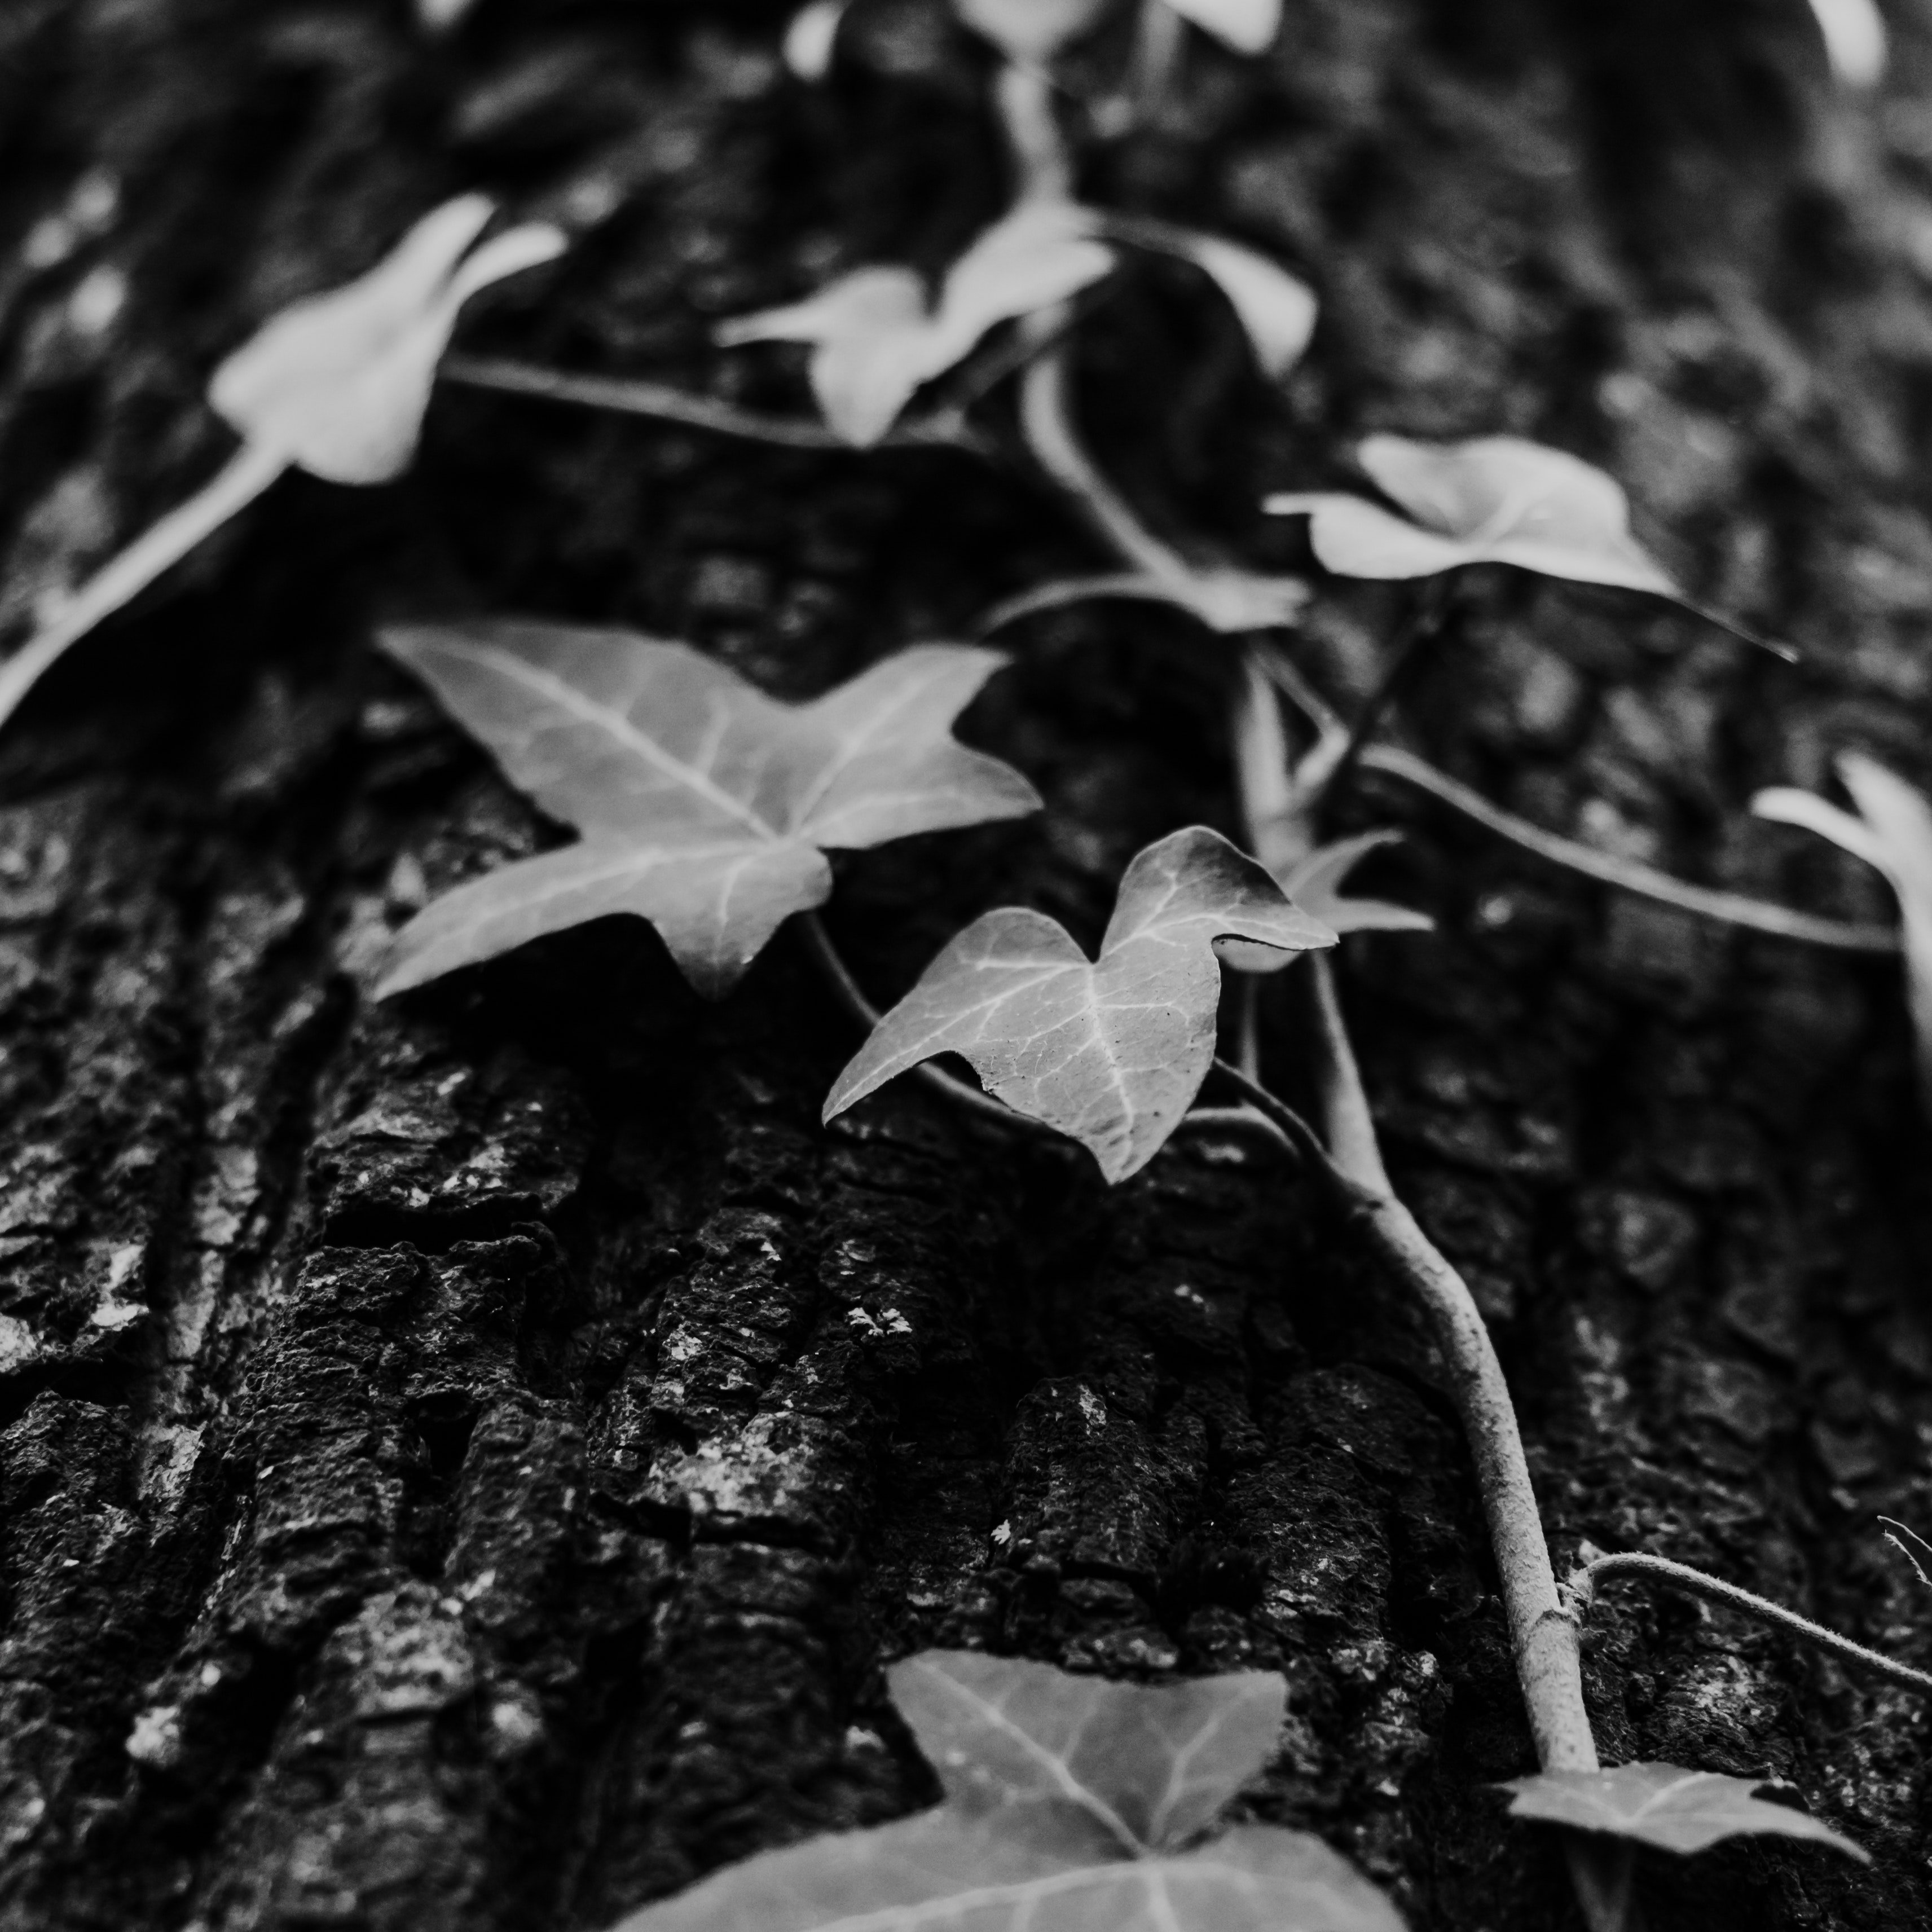
leaf, black and white, monochrome photography, nature, tree, plant, natural environment, monochrome, botany, photography, flower, woody plant, terrestrial plant, adaptation, trunk, stock photography, ivy, forest, deciduous, wildflower, vascular plant, flowering plant, perennial plant